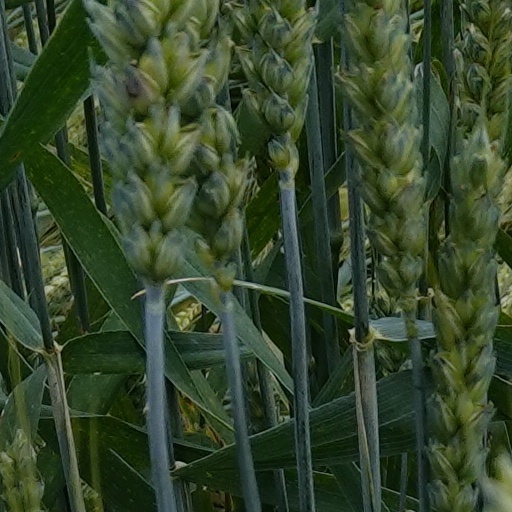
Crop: wheat